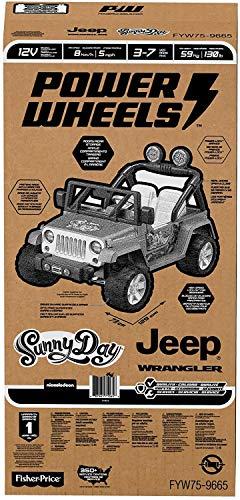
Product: Power Wheels Nickelodeon Sunny Day Jeep Wrangler
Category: Toys & Games | Tricycles, Scooters & Wagons | Electric Vehicles
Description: ​Kids can race through Friendly Falls with their favorite hairstyling hero in their very own Jeep Wrangler ride-on With realistic Jeep Wrangler styling, awesome Sunny Day colors and graphics, and a pretend radio with real character phrases, this Power Wheels vehicle is ready to help your child make every day a Sunny Day This battery-powered ride-on can drive over hard surfaces and grass at up to 5 mph with a parent-controlled, high-speed lock out and Power-Lock brakes for a quick and easy stop.
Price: $275.52
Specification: ProductDimensions:46.5x29.5x31.1inches|ItemWeight:63.4pounds|ShippingWeight:63.4pounds(Viewshippingratesandpolicies)|ASIN:B07BW84W9R|Californiaresidents:ClickhereforProposition65warning|Itemmodelnumber:FYW75|Manufacturerrecommendedage:36months-7years